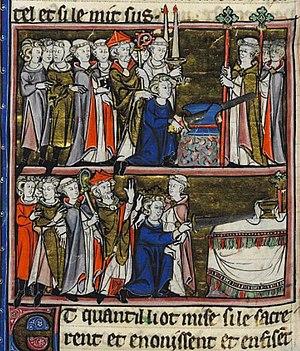
Le jeune Arthur retirant l’épée Excalibur (vignette du haut), puis posant l’épée sur l’autel en signe de soumission à Dieu lors de son couronnement (vignette du bas). Enluminure du manuscrit Histoire de Merlin, 1280 ap. J.-C.. Source